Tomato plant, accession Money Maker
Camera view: tilt-top (135 deg); turntable rotation: 120 degrees
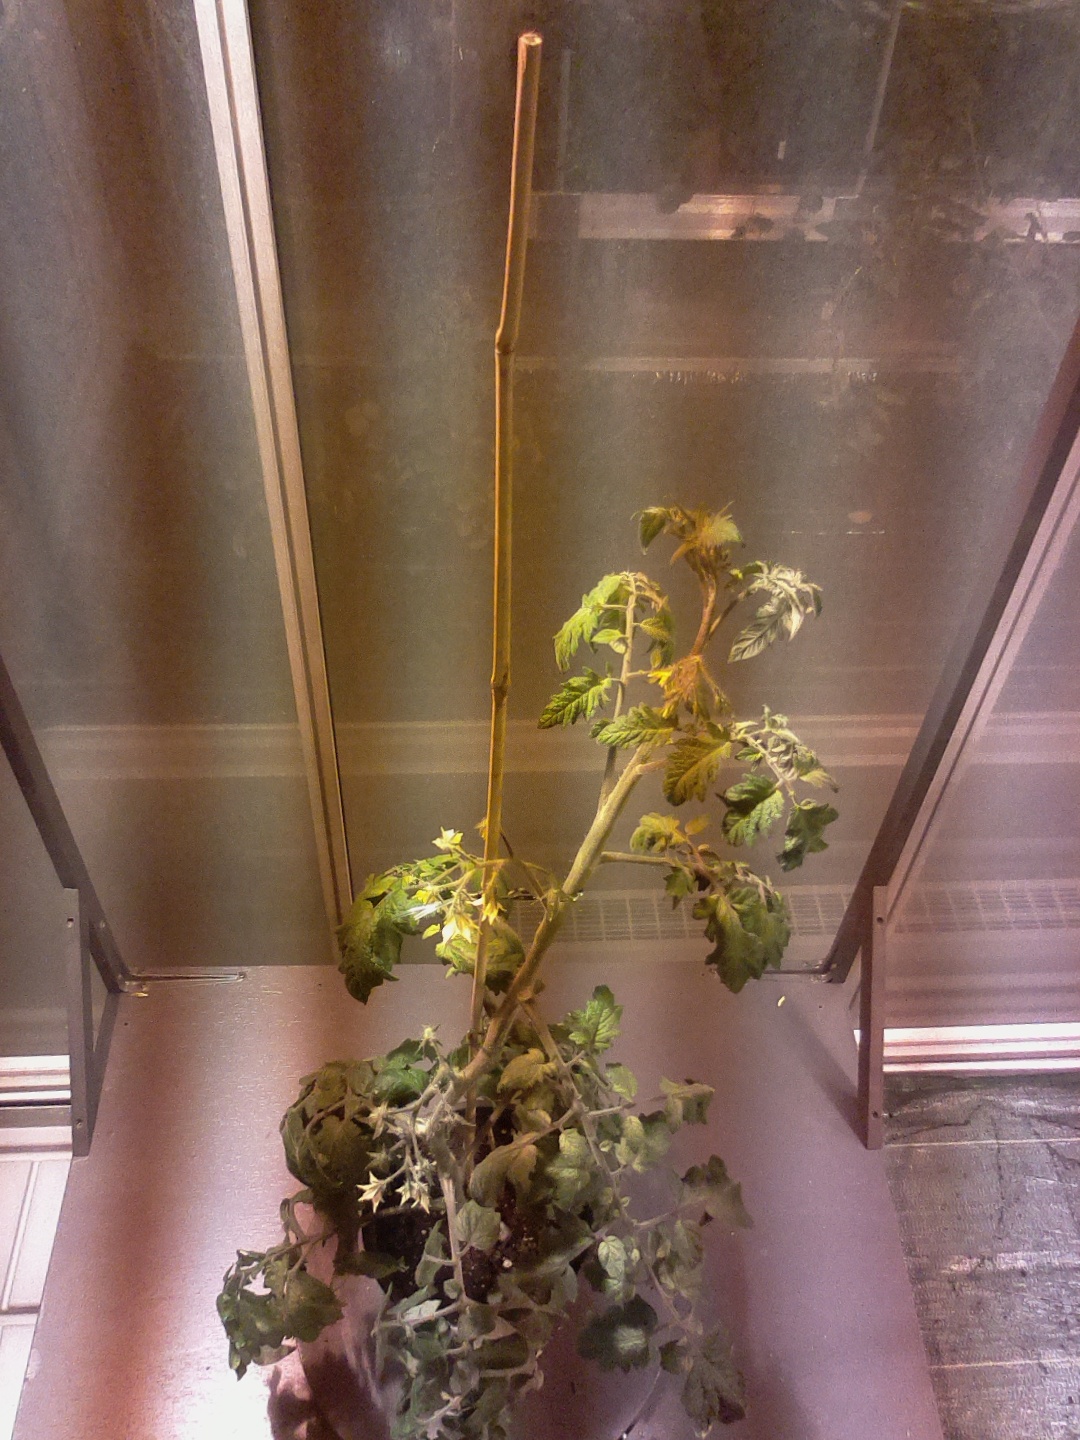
BBCH growth stage 70: Fruits at the main stem or branches visibles